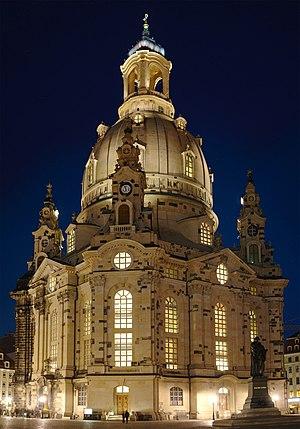
Église Notre-Dame de Dresde.